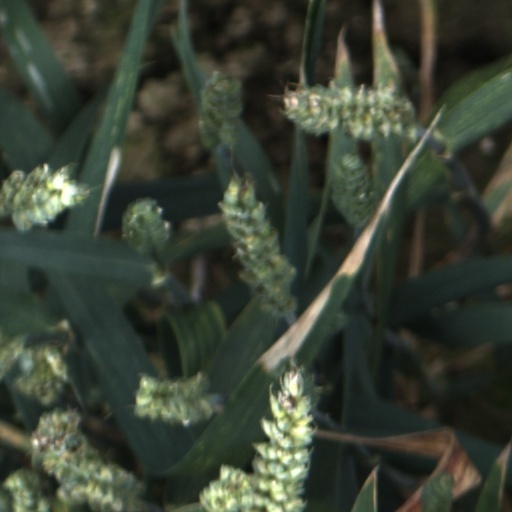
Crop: wheat